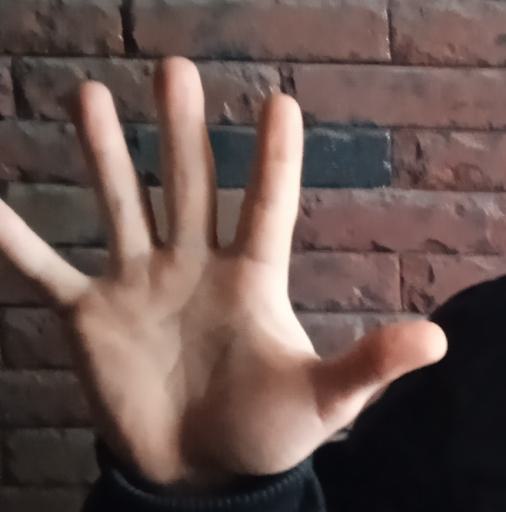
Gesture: palm